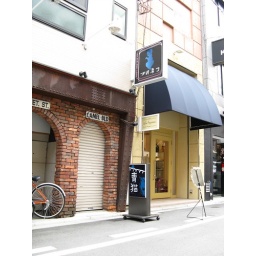
for my friend who started a bar in himeji, japan.. i like cat and like to painting cats.